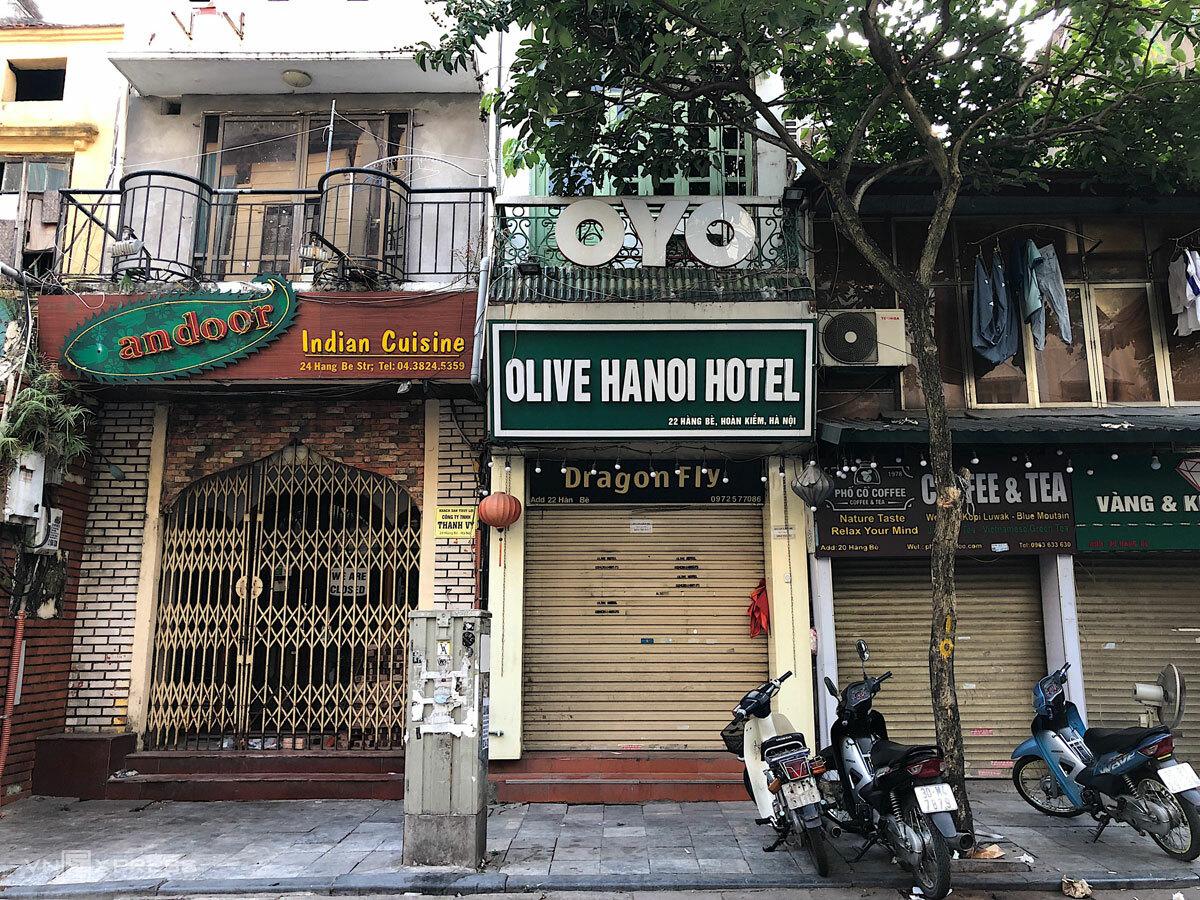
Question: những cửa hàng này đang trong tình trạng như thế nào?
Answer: đóng cửa